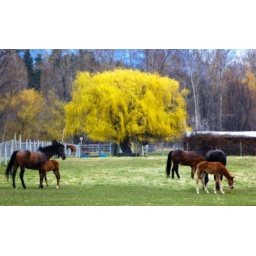
horses by a tree